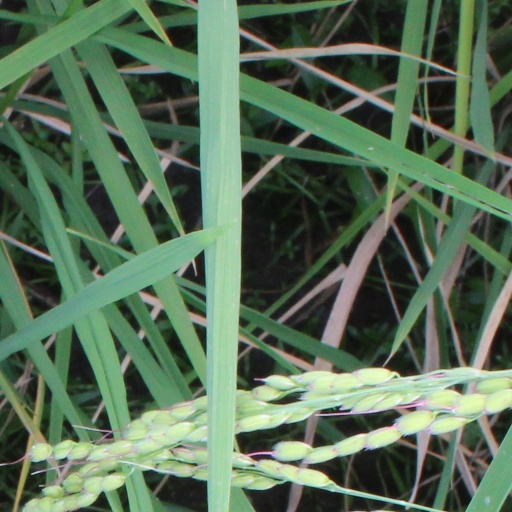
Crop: rice